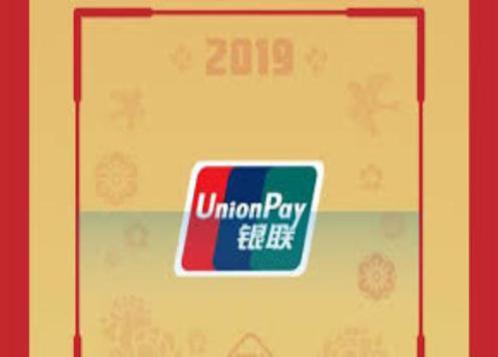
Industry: Others